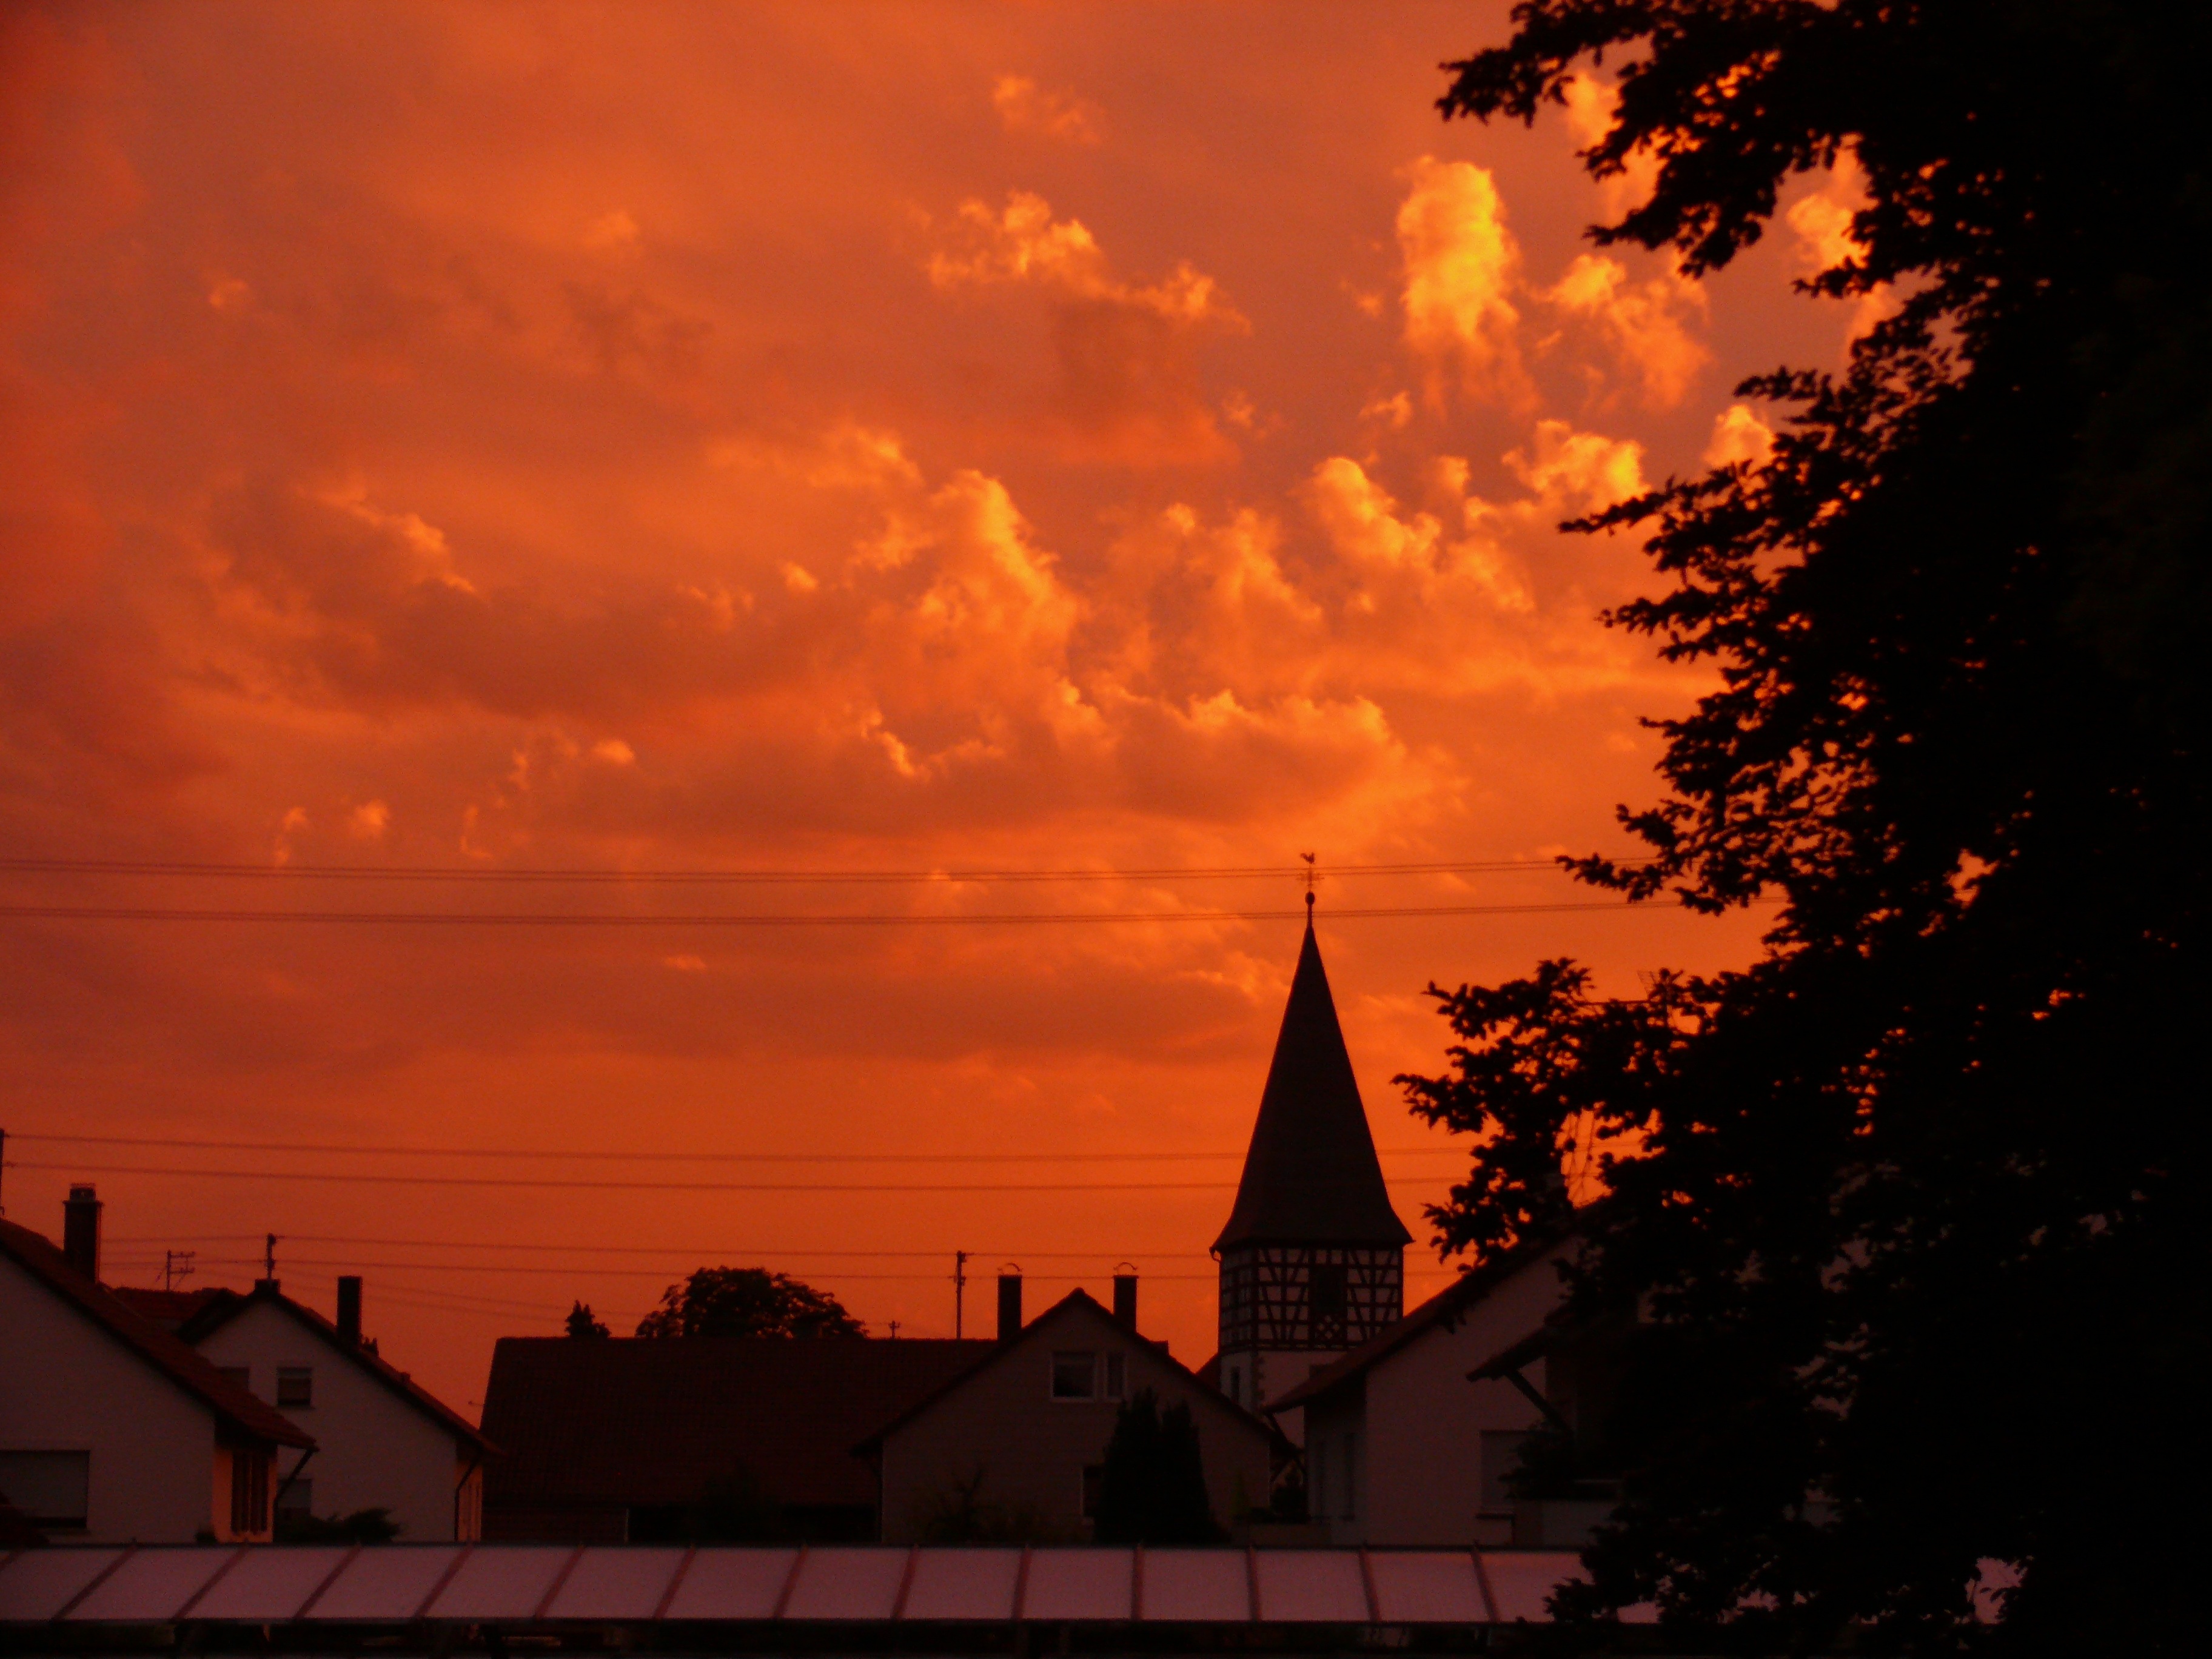
tree, nature, silhouette, cloud, sky, sun, sunrise, sunset, sunlight, morning, dawn, atmosphere, dusk, evening, orange, red, rest, clouds, surreal, beautiful, still, mood, setting, abendstimmung, afterglow, evening sky